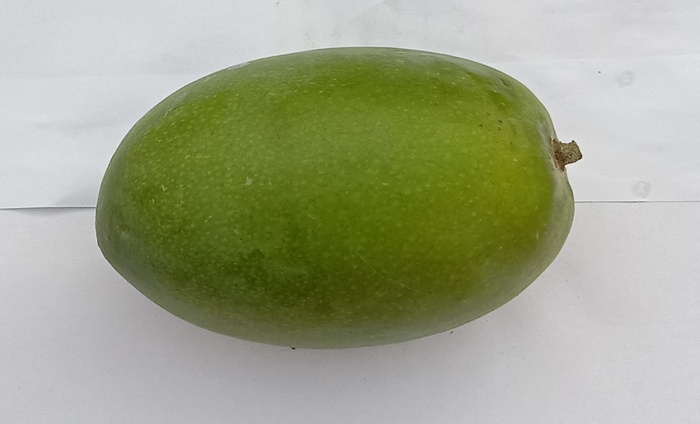
Mango variety: Dosehri